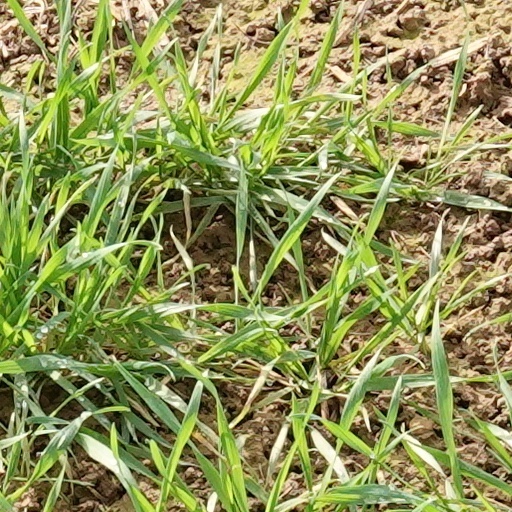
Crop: wheat